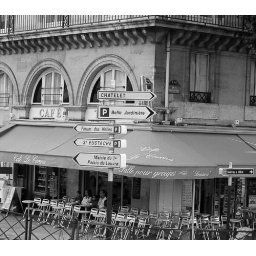
Many signs like this one directed traffic both on foot and by car (or bus) towards the monuments and museums.